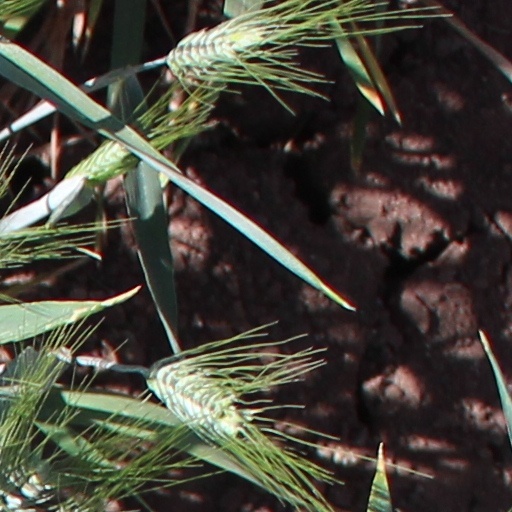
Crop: wheat